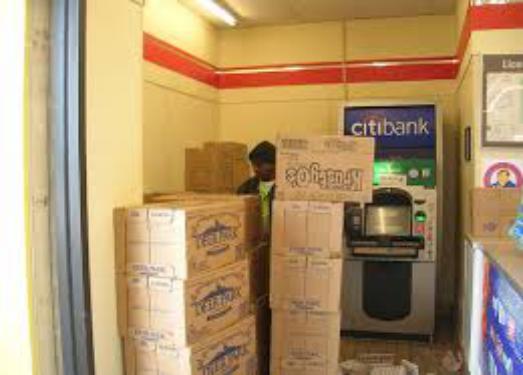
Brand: Krusty-O's
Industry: Leisure